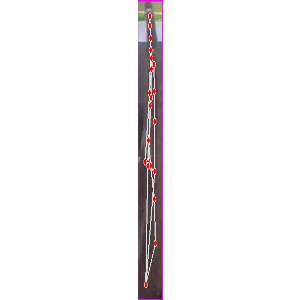
अक्षर: द